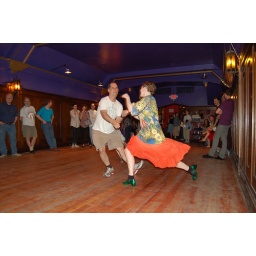
Dancer in the green shoes